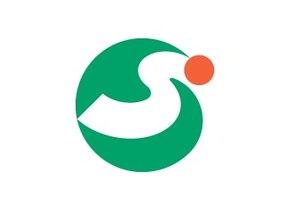
Sakai est une ville du Japon située dans la préfecture de Fukui.